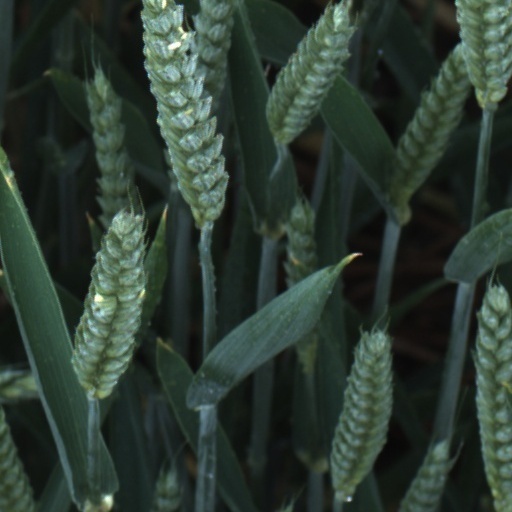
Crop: wheat